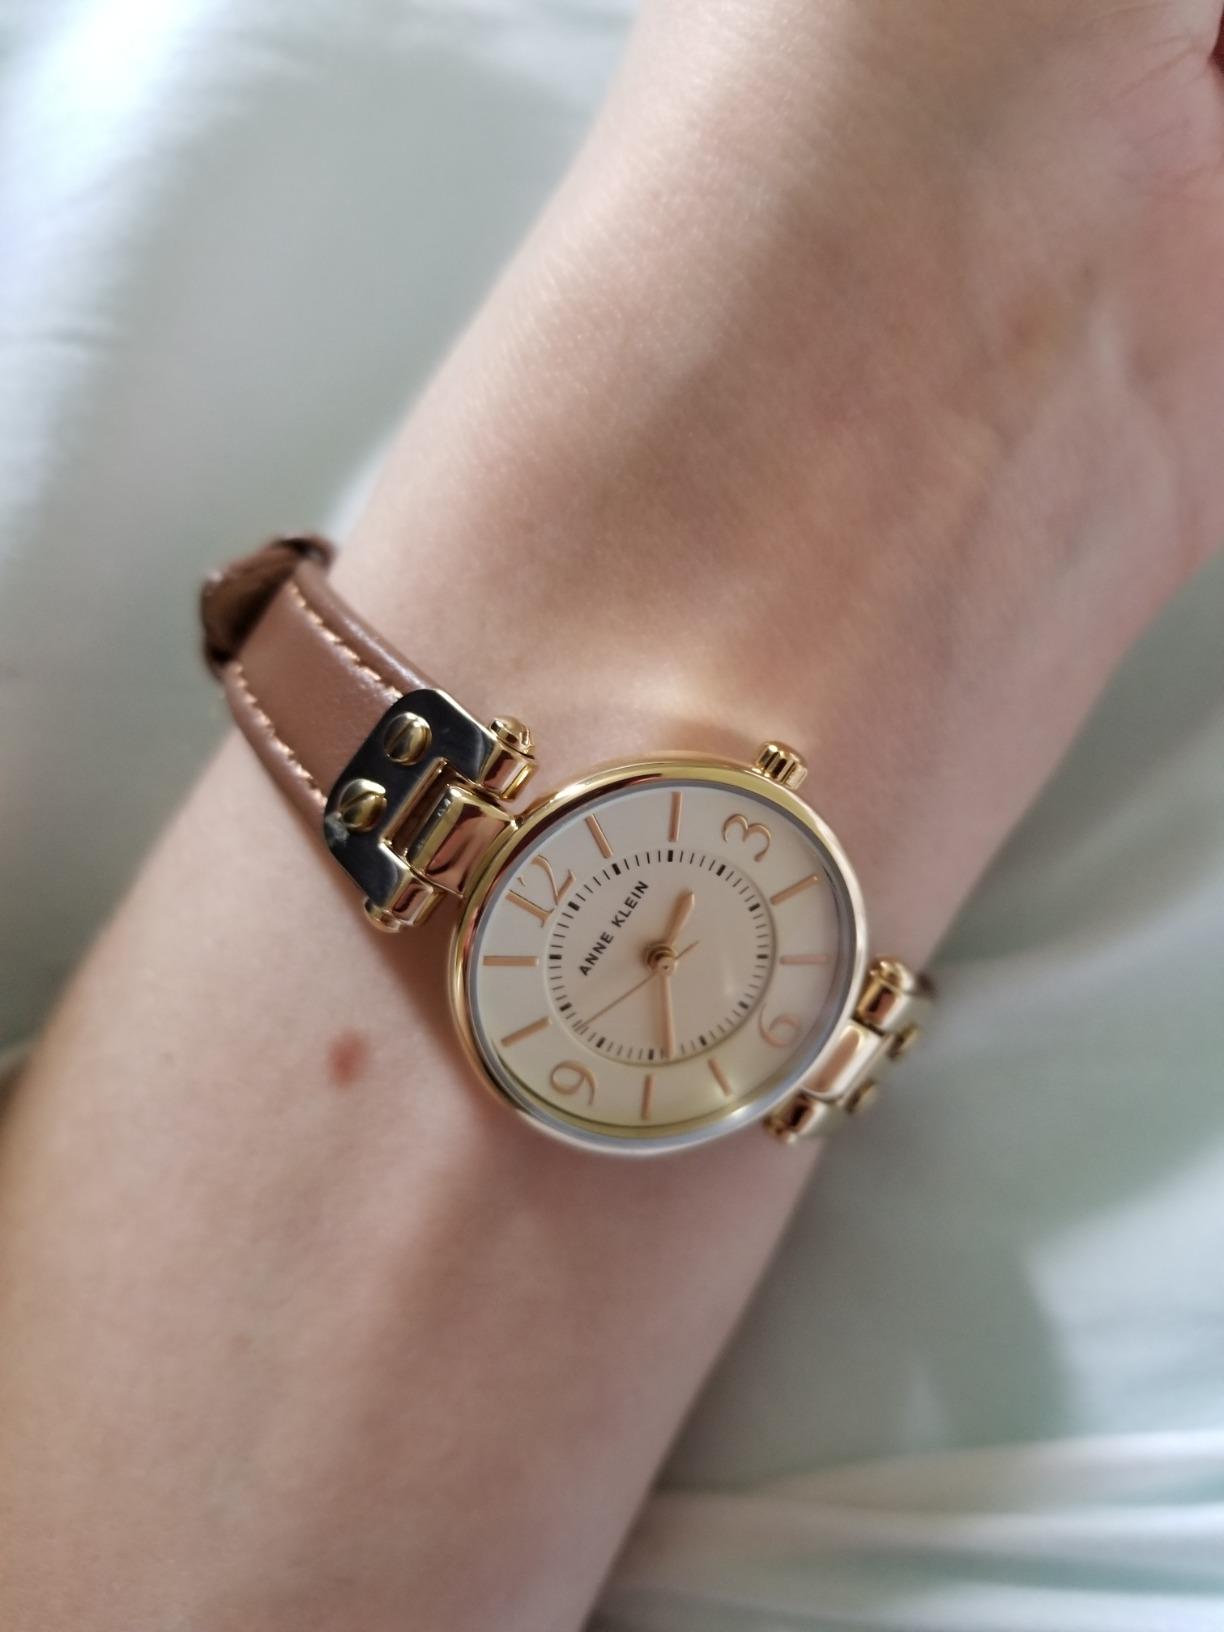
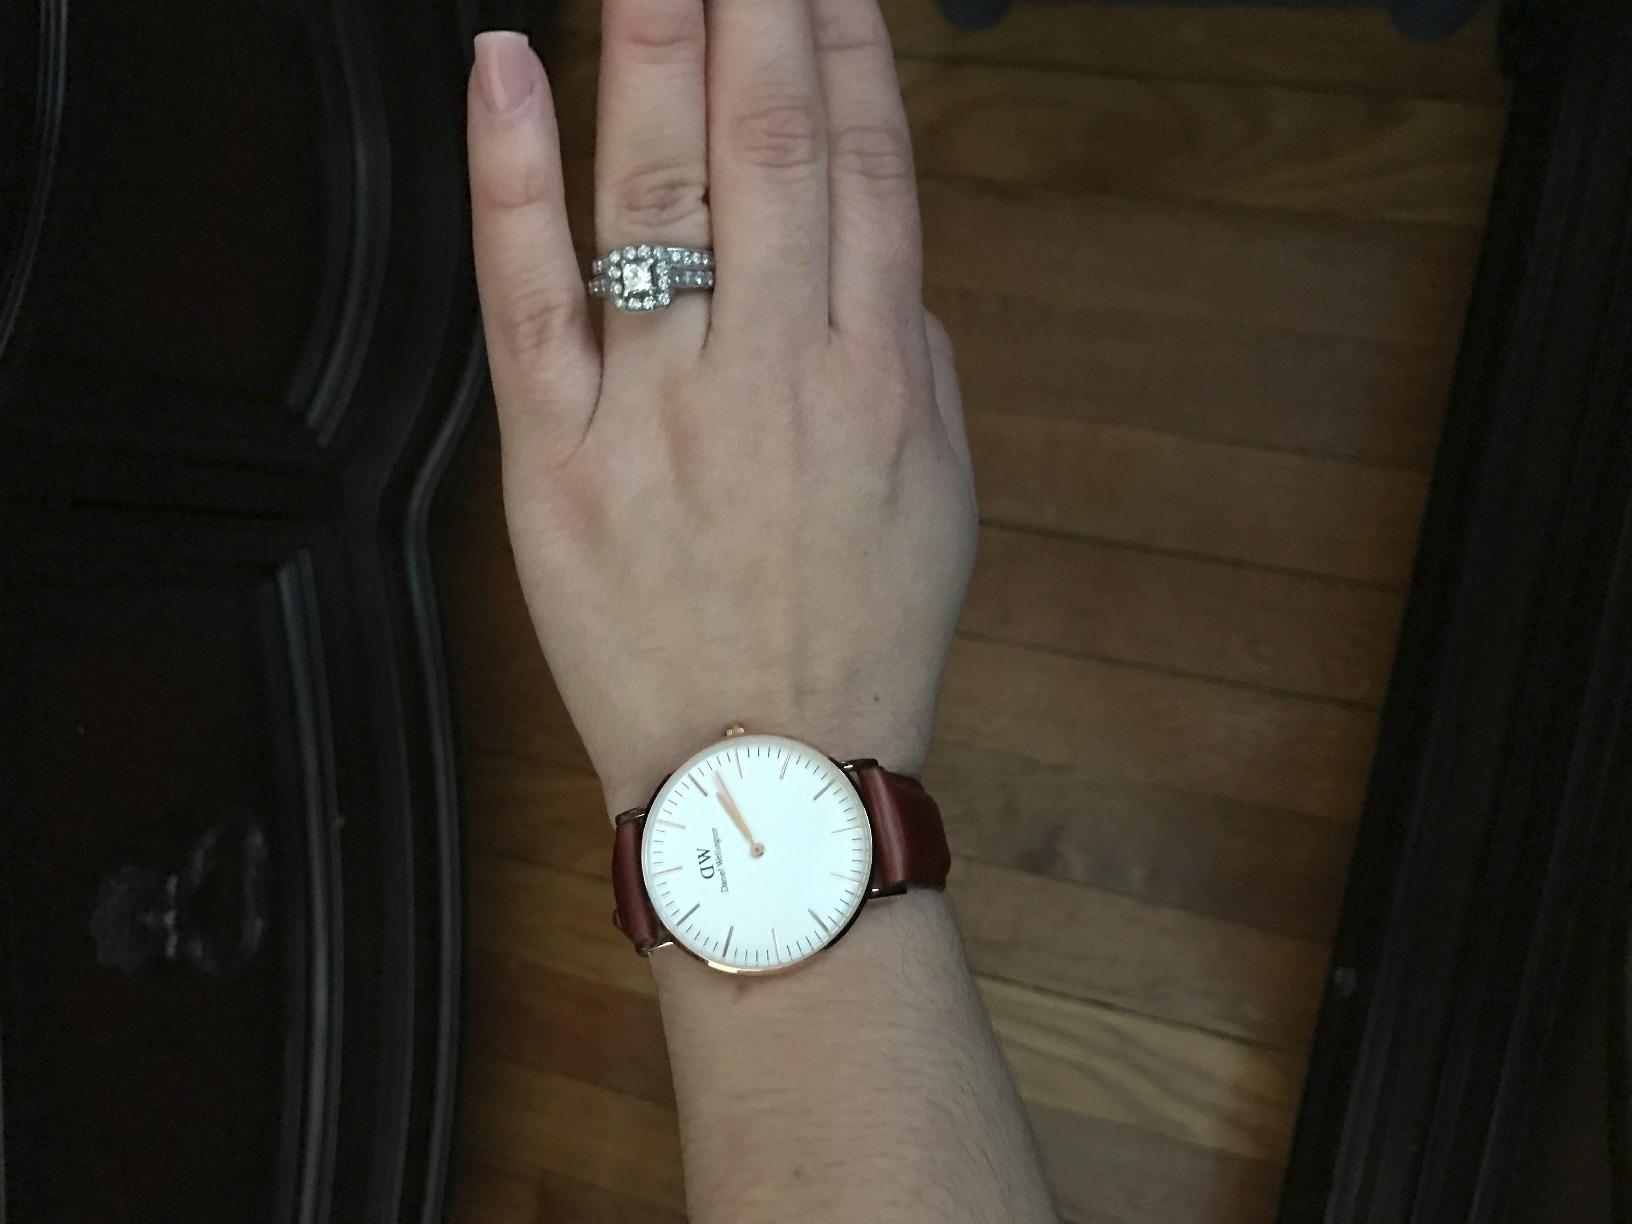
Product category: accessories_watch
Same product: no